Telecentric lens

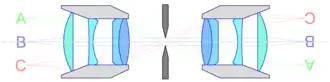

An image-space telecentric lens has the exit pupil (the image of the aperture stop formed by optics after it) at infinity and produces images of the same size regardless of the distance between the lens and the film or image sensor. This allows the lens to focus light from an object or sample to different distances without changing the size of the image. An image-space telecentric lens is a reversed object-space telecentric lens, and vice versa.